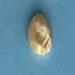
Maize quality: Good